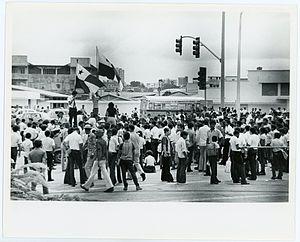
1964 est une année bissextile commençant un mercredi.